Sandra Ramos

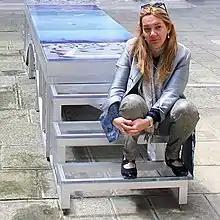
Ramos in her installation 50 Miles at 55th Venice Biennial. Cuban Pavilion. Venice National Archeological Museum at St. Mark’s Square.

Sandra Ramos (born Oct, 1969) is a Cuban artist, a contemporary painter, printmaker, collagist, video and installation artist who explores nationality, gender, and identity in her work. She is known for works featuring her character of the Cuban Pioneer girl, who is composed of a self-portrait and an appropriated portion of an old illustration from 1895' L' illustration French magazine. Ramos currently lives in Miami, Florida, and serves as an artist in residence at Bakehouse Art Complex. Previously, she was a resident artist at The Foutain Head Art Studios. She is also a renowned curator in Cuba, and she won a national award for her curatorial work on the exhibition "La Huella Múltiple" (Multiple Fingerprint) in 2003 from the Consejo Nacional de las Artes Plásticas (CNAP) in Havana, Cuba.